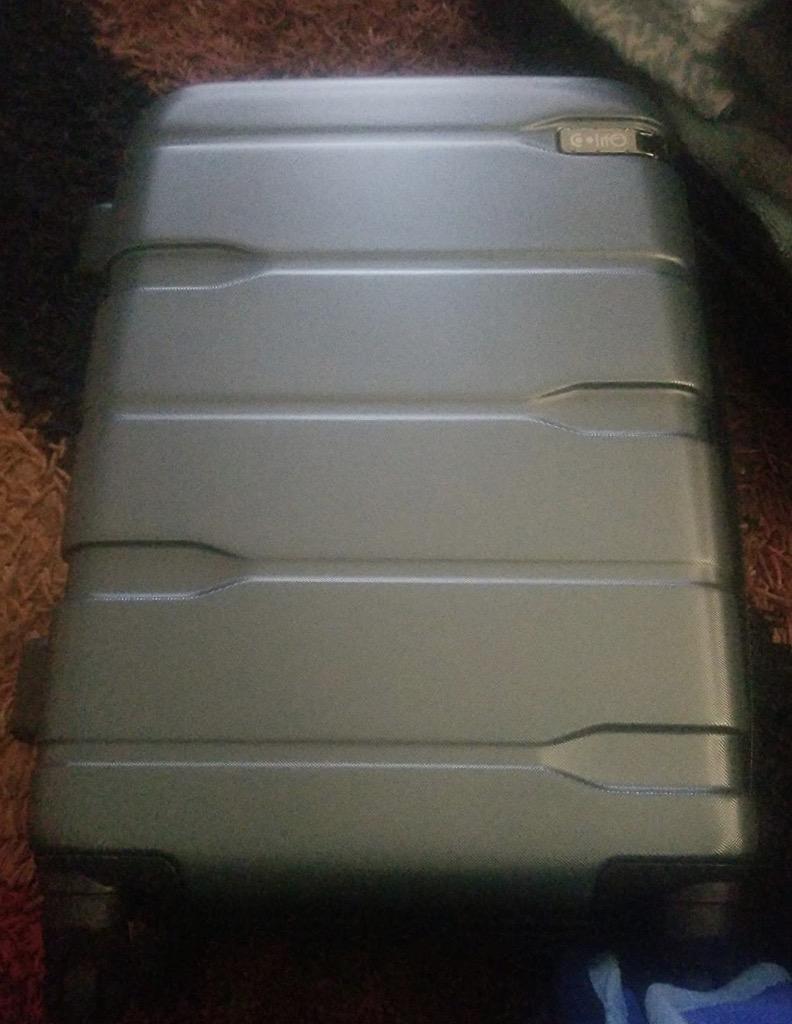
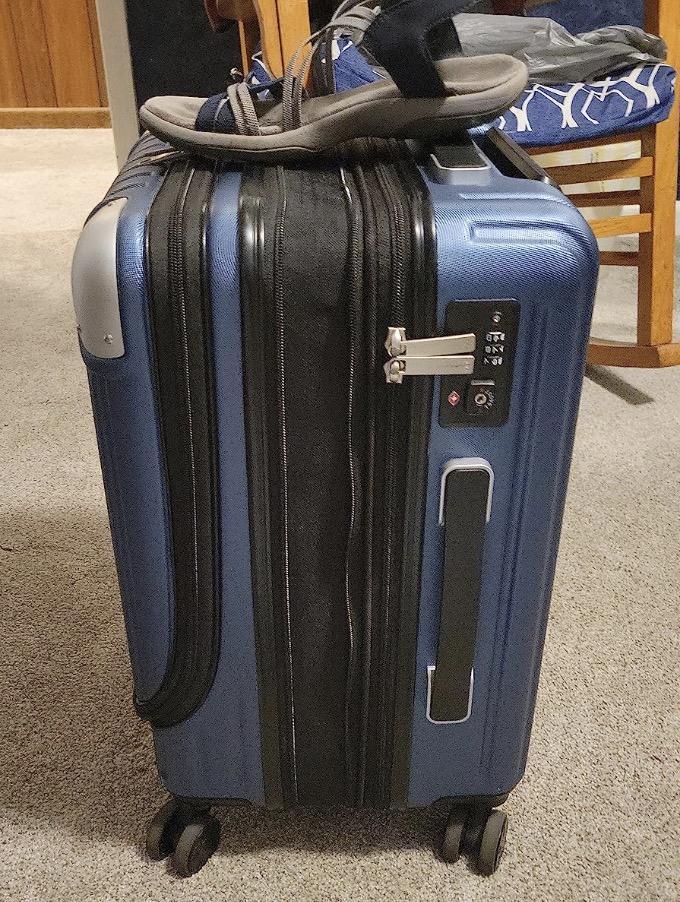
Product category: items_tea
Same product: no